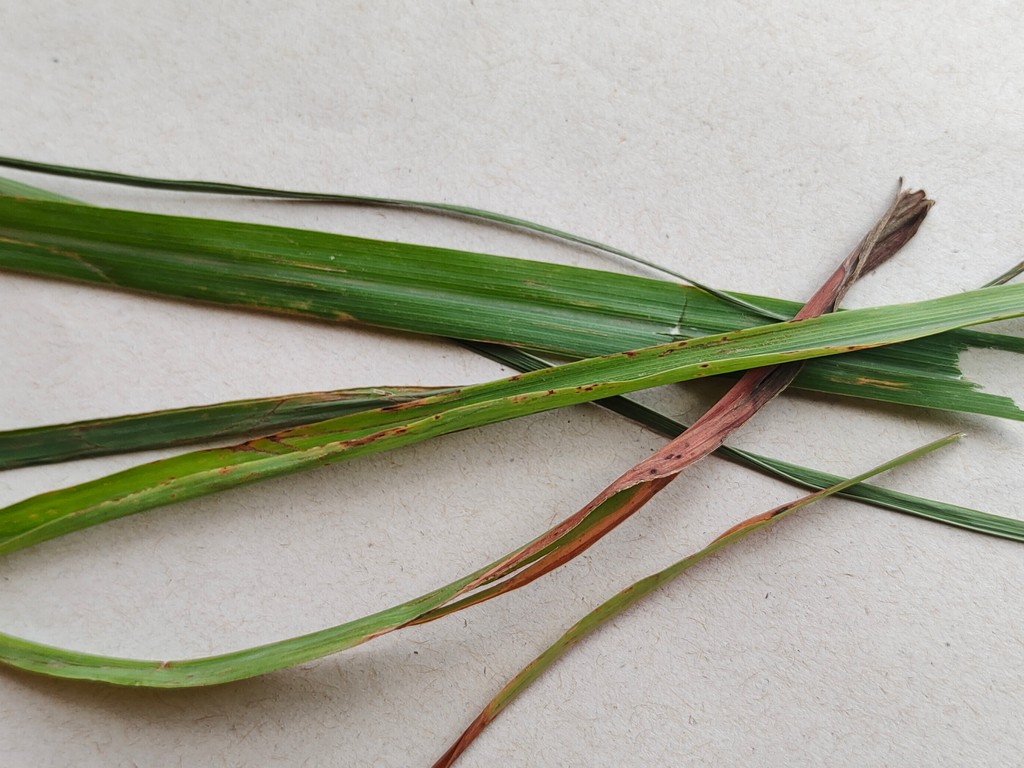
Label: Unhealthy